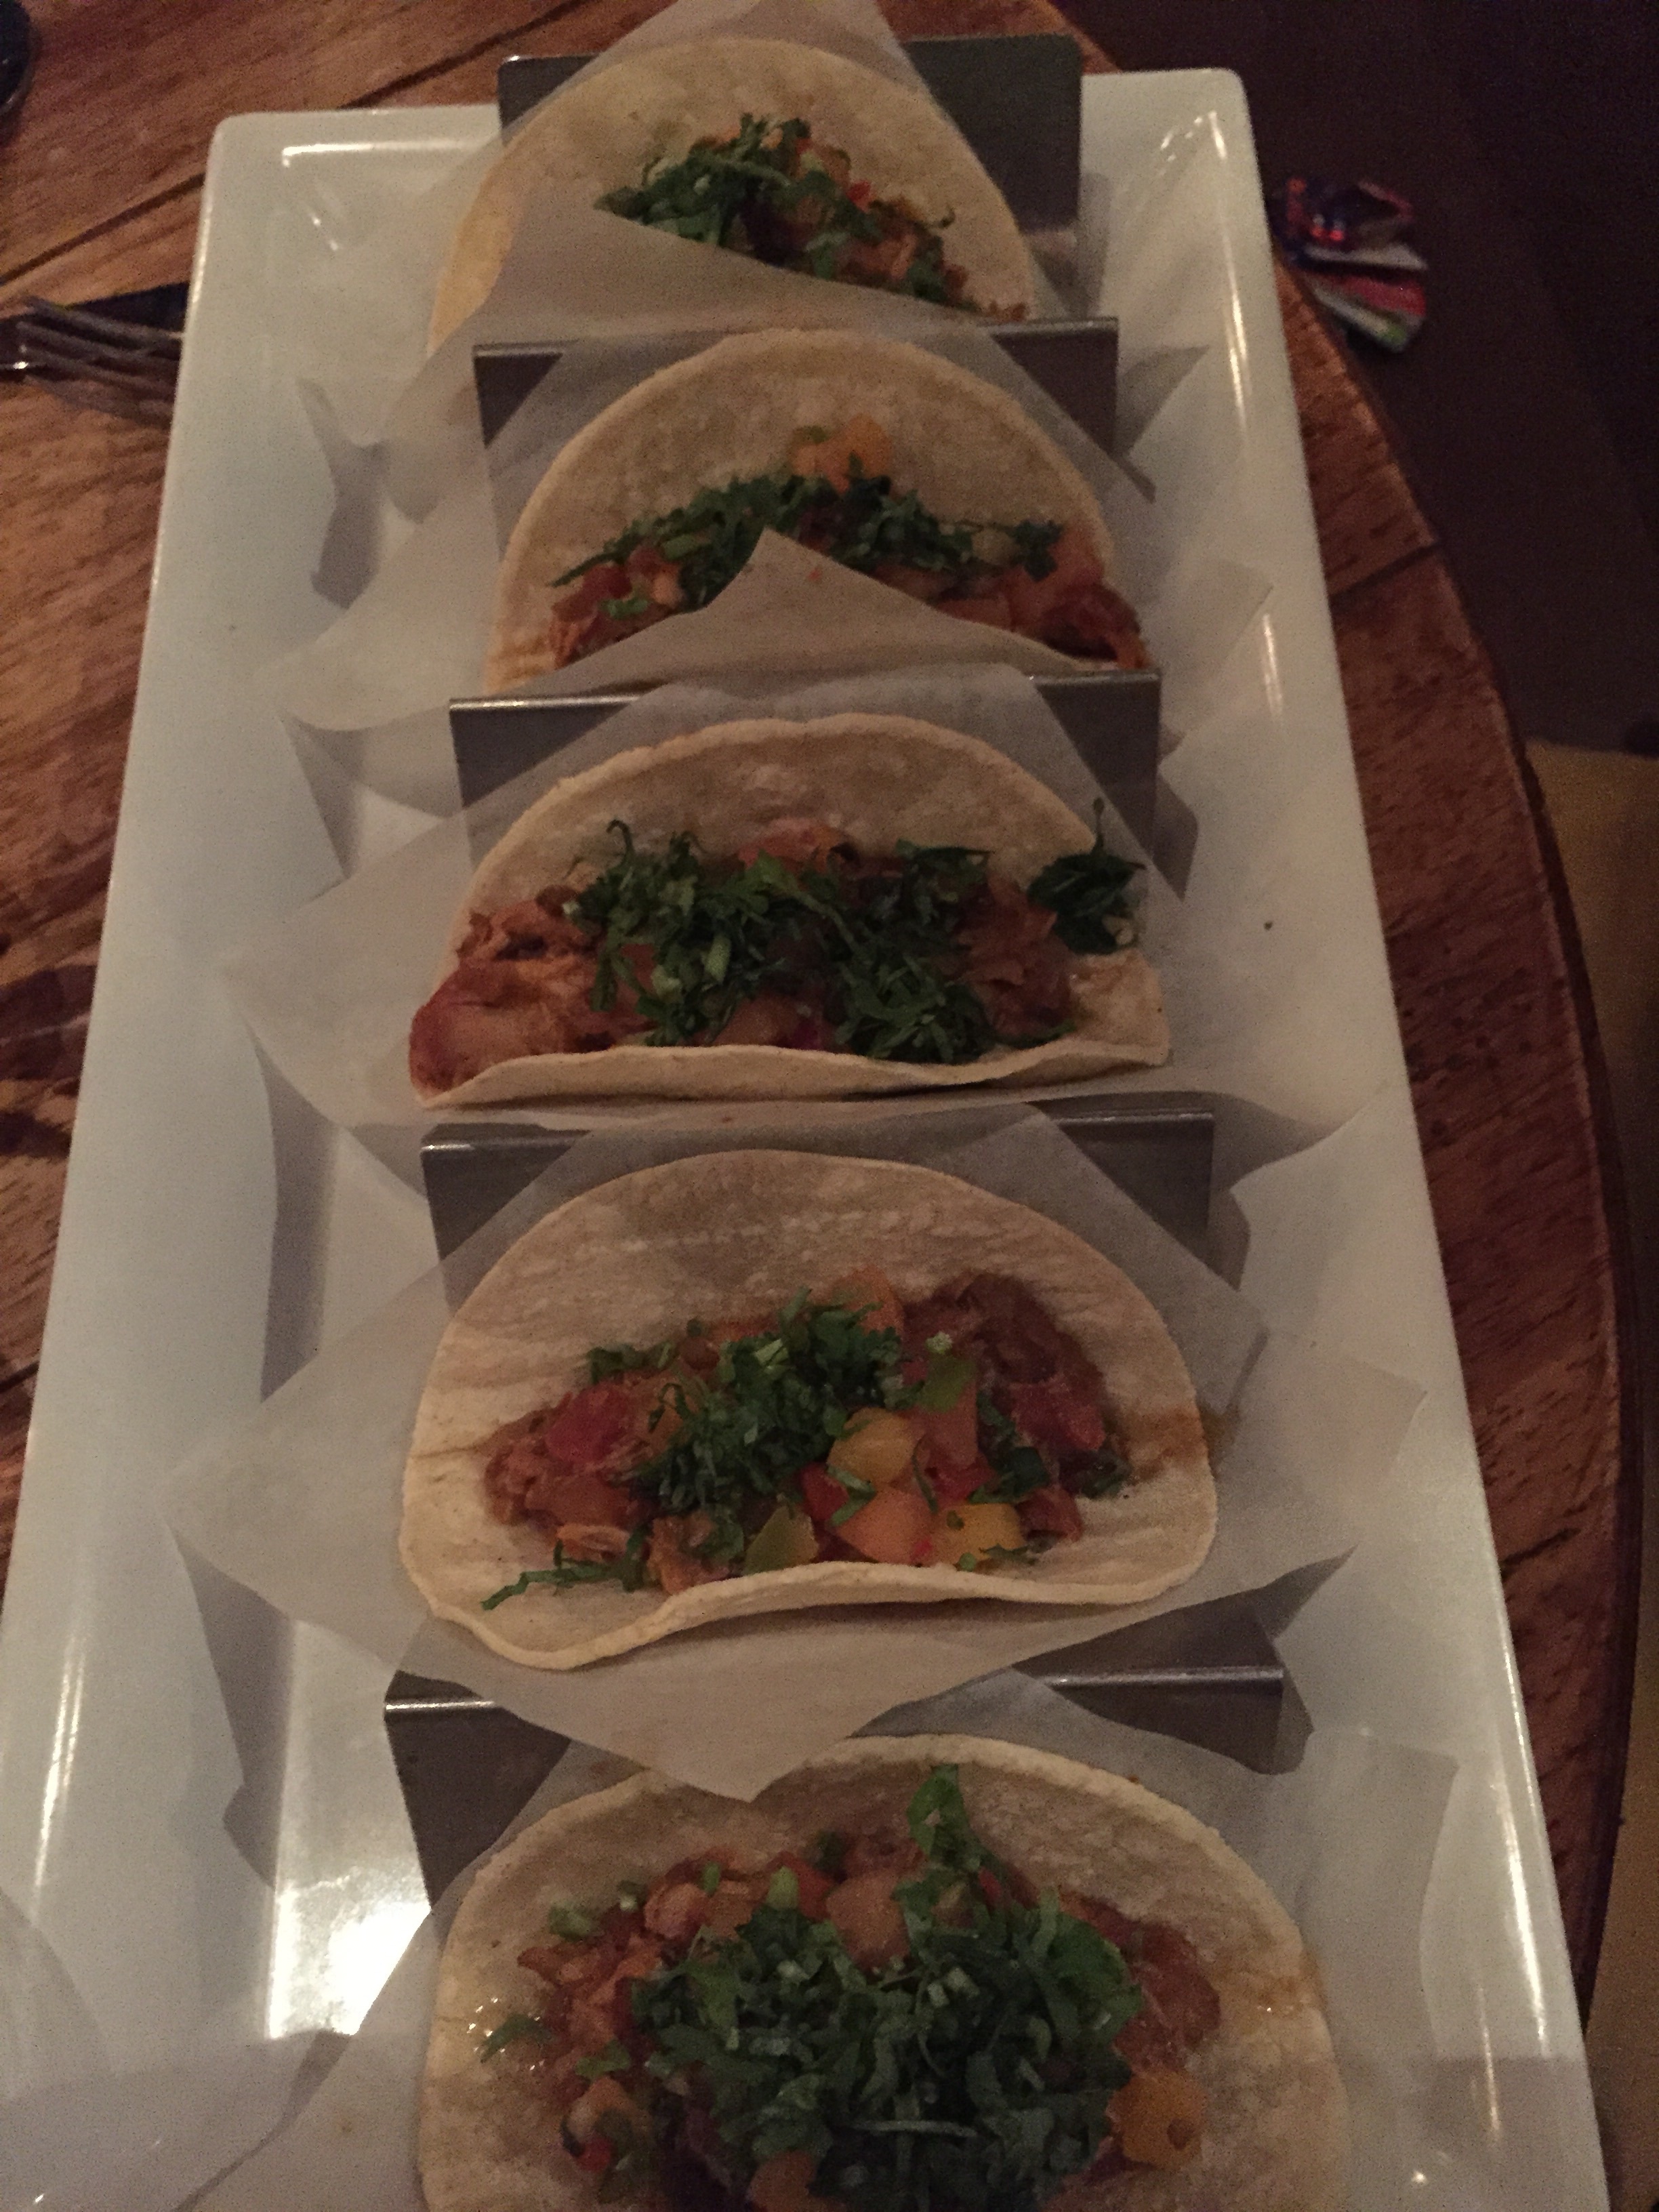
flower, restaurant, dish, meal, food, chili, produce, meat, lunch, cuisine, chicken, buffet, lettuce, tomato, ethnic, mexico, dinner, tortilla, salsa, tacos, traditional, authentic, mexican, grilled, foodie